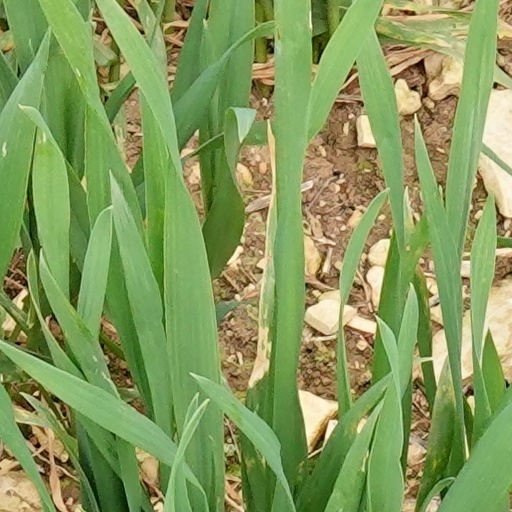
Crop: wheat